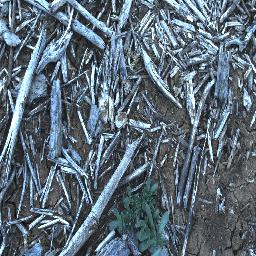
Label: negative